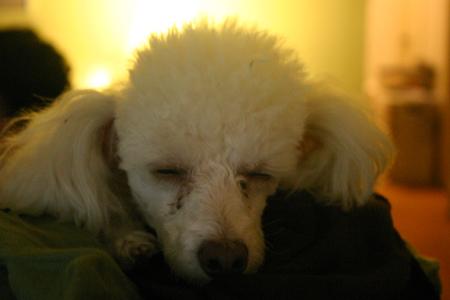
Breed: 2925-n000114-toy_poodle